Kevin Greene

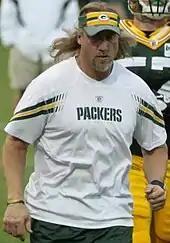
Greene with the Packers in 2011

In 1993, Greene sought out teams that employed a 3–4 system in the first year of free agency. He visited the Green Bay Packers where his former defensive coordinator Fritz Shurmur was employed as the defensive coordinator, but they were a 4–3 team. He then visited the Pittsburgh Steelers, a 3–4 team. Dom Capers was the defensive coordinator. Greene signed a three-year, $5.35 million free-agent contract with the Pittsburgh Steelers. Returning to his left outside linebacker position, he teamed up with Greg Lloyd to form what head coach Bill Cowher called his "bookends" in the team's "Blitzburgh" defense; teammates including the biracial Rod Woodson referred to the white Greene and African American Lloyd as "Salt & Pepper".